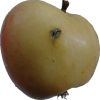
Label: apple